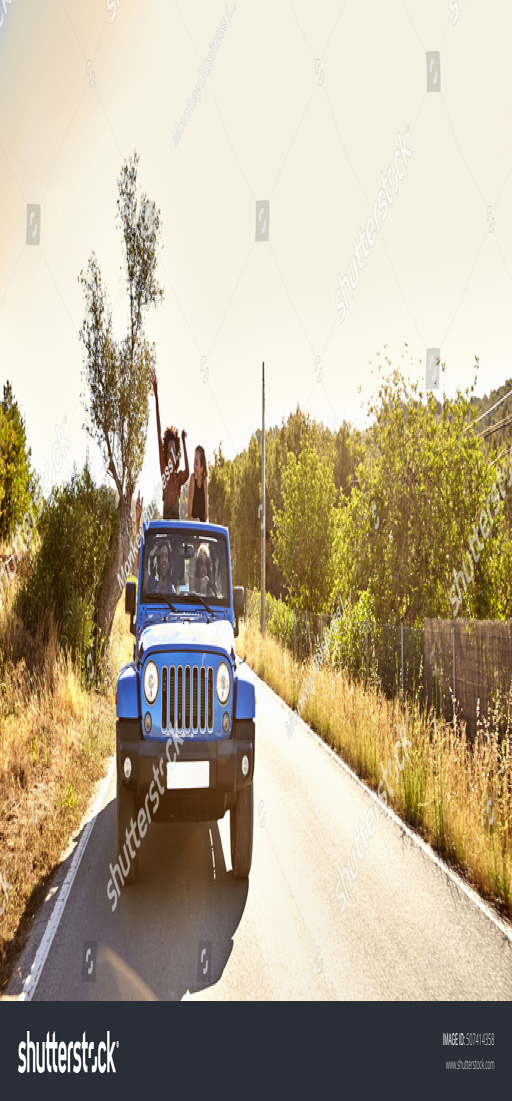
friends on the road in open car , women standing